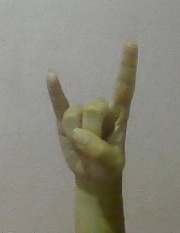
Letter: la